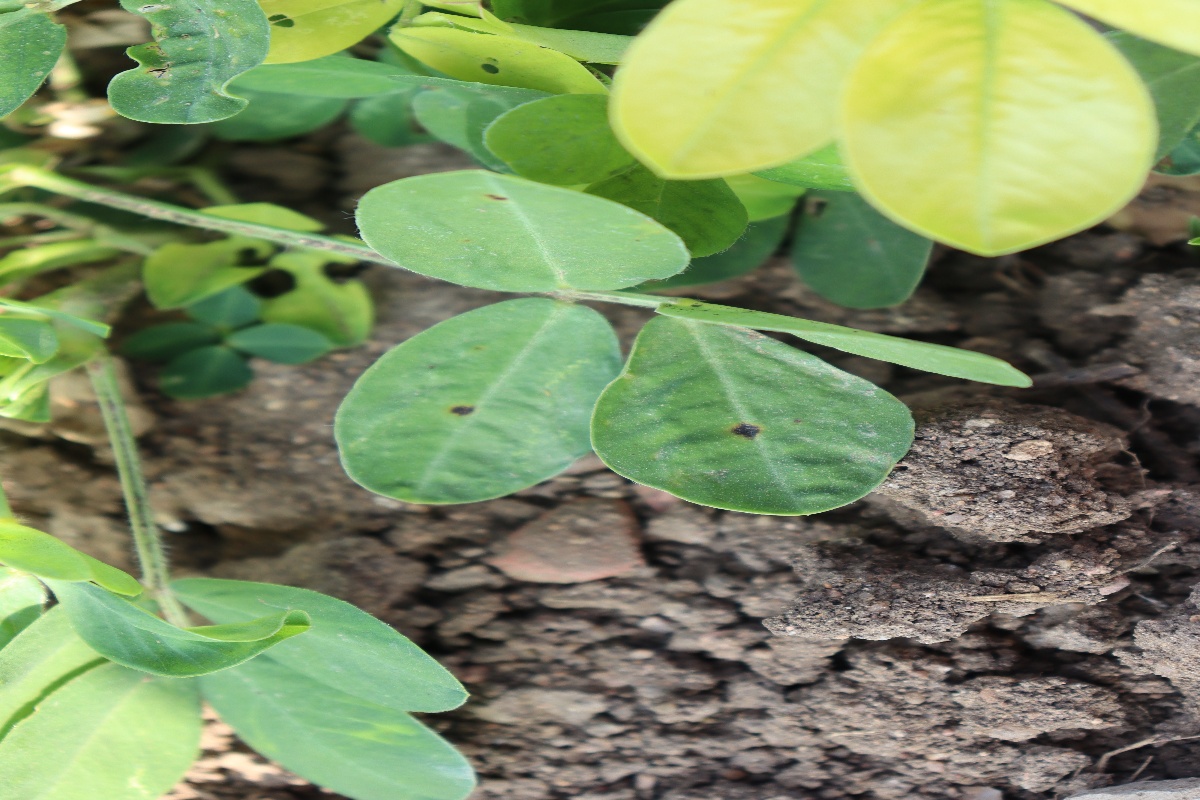
Label: nutrition deficiency